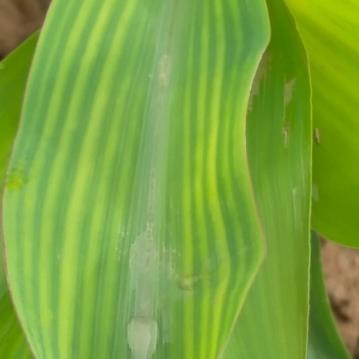
Crop: Maize
Condition: stripe-d